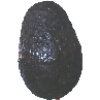
Label: avocado